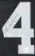
Number: 4